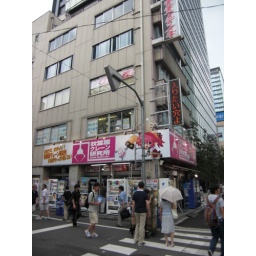
This building formerly housed a computer store run by the Aum Shinrikyo (Supreme Truth) cult